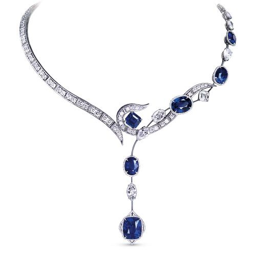
a sapphire and diamond necklace by business ... diamonds in the library